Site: brandenburg
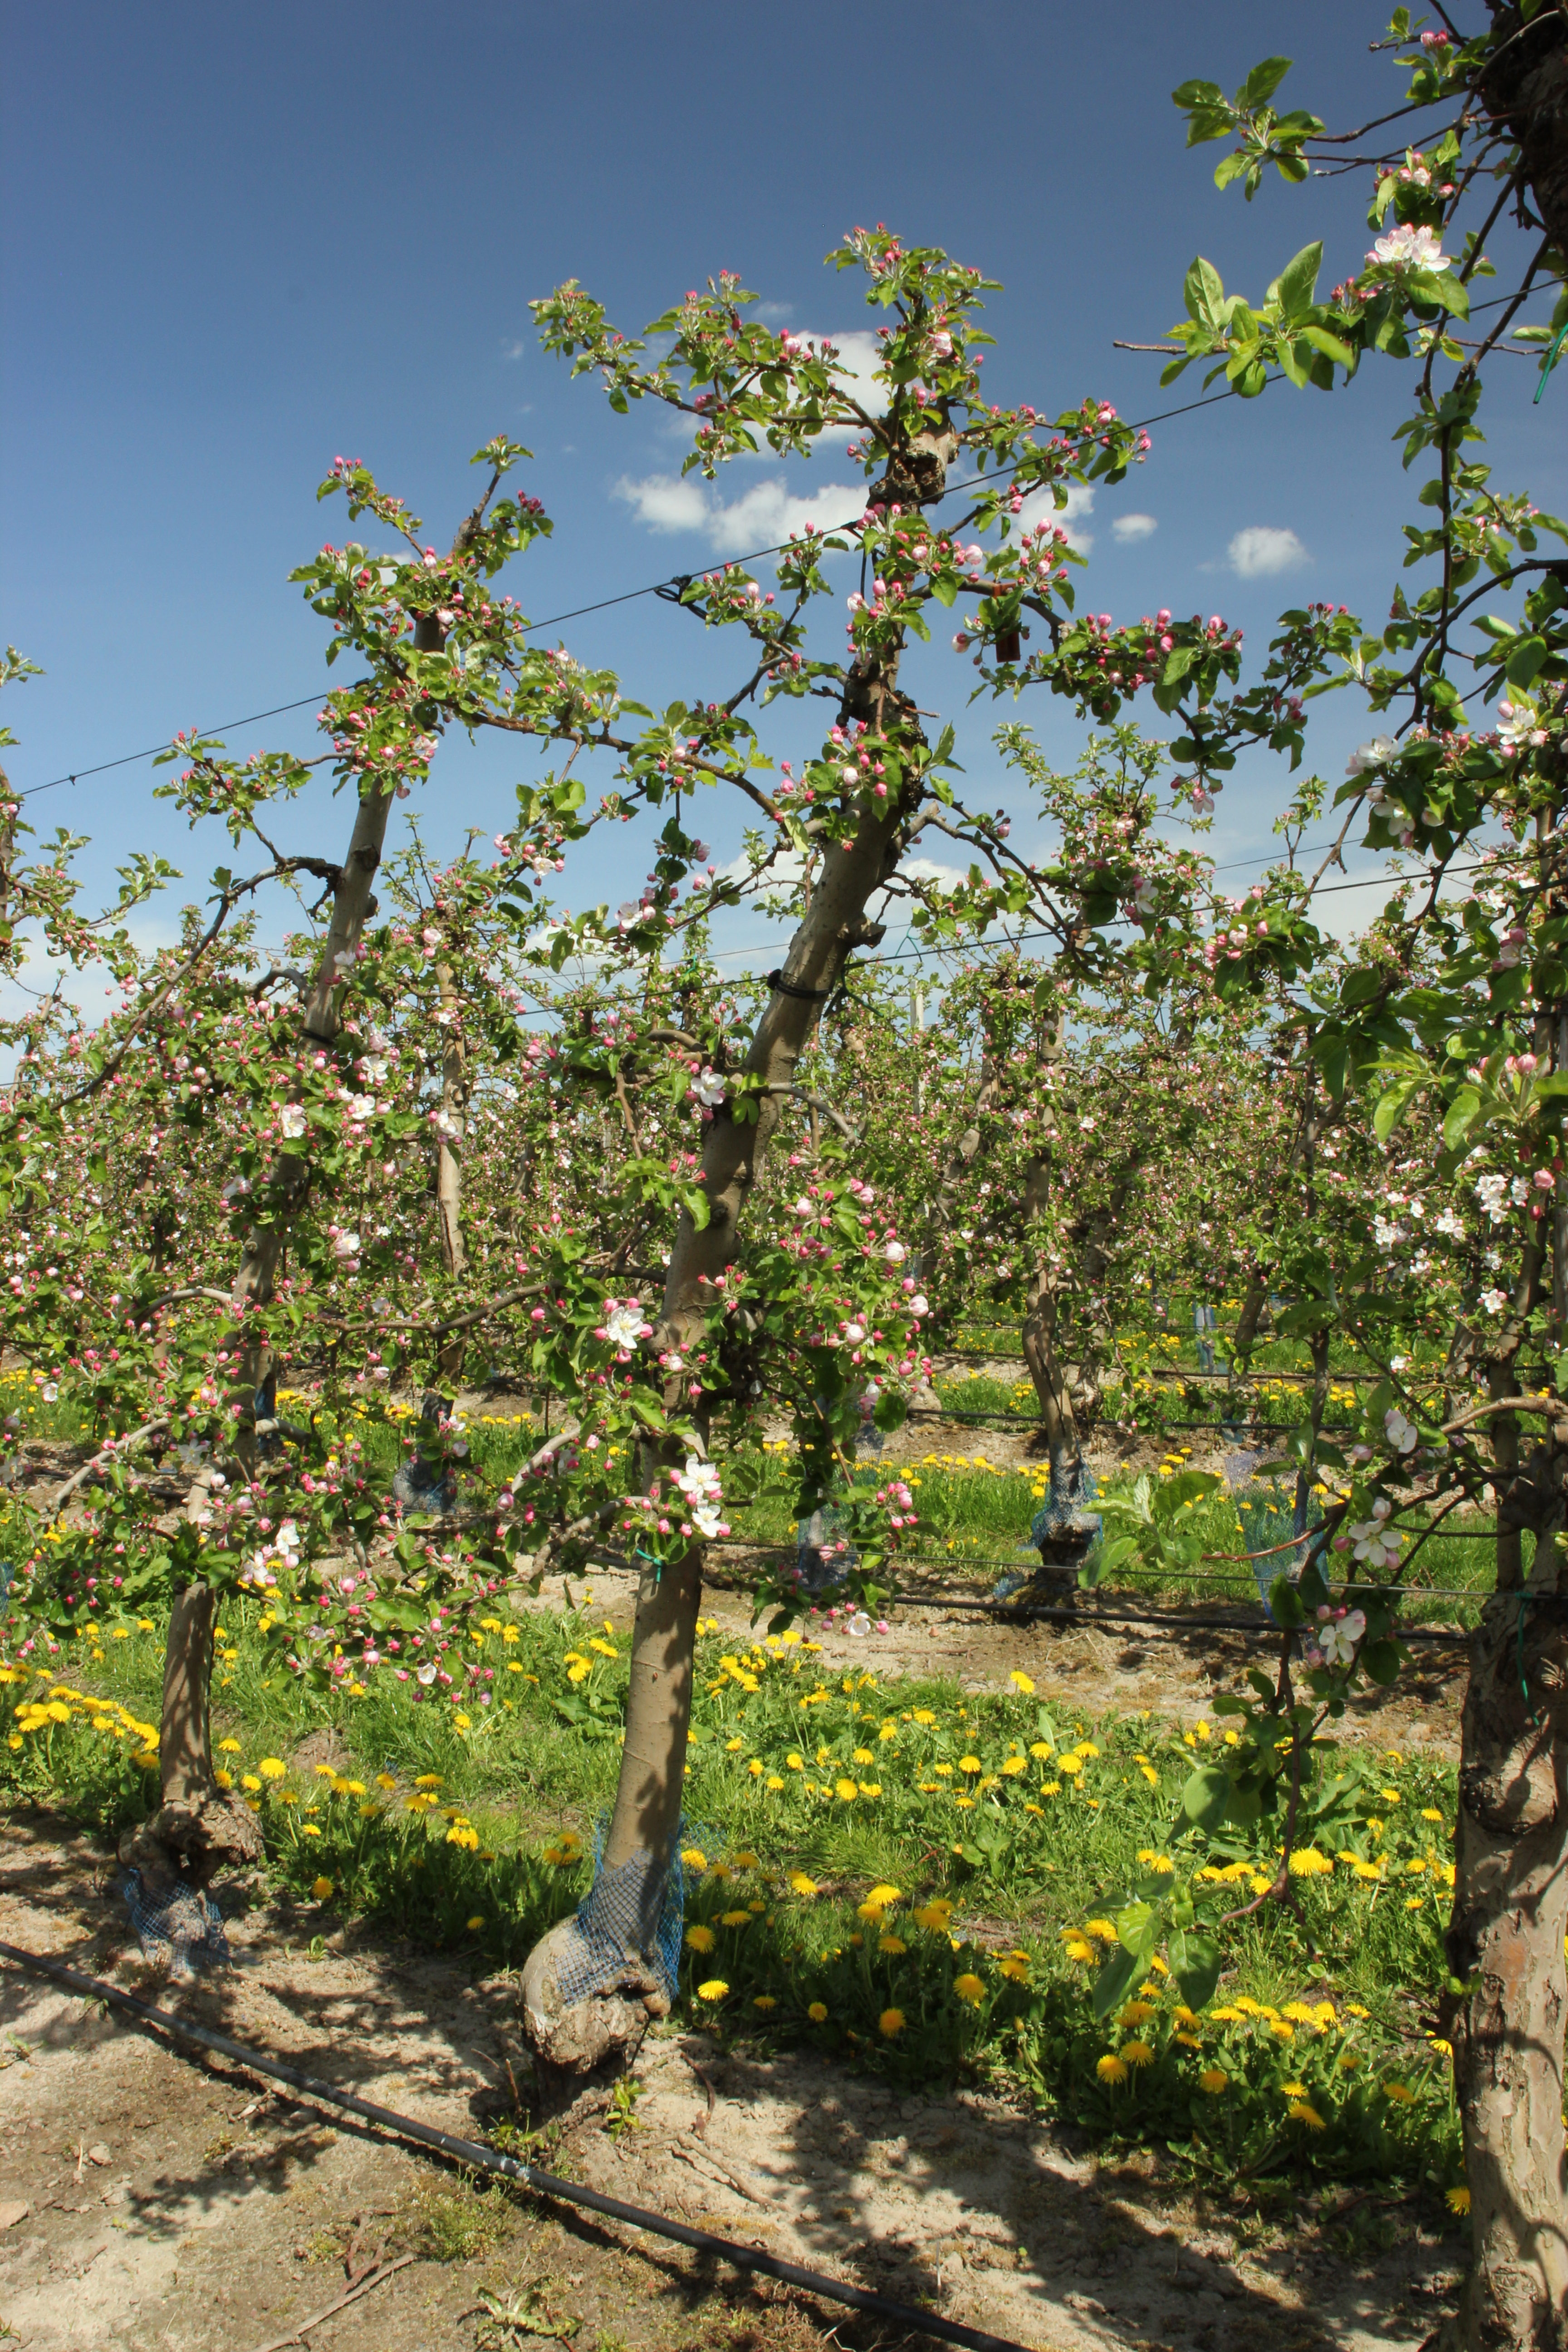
Growth stage (BBCH 57): Inflorescence emergence